Ardashir I (Bavandid ruler)

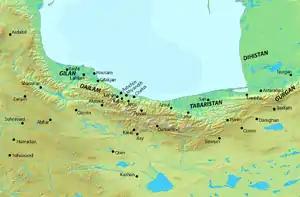
Map of northern Iran

In 1173, after the death of his father, Ardashir I ascended the Bavandid throne. Right after the accession of Ardashir, his kingdom was invaded by the Khwarazmian prince Sultan Shah and the ruler of Khorasan, Mu'ayyid al-Din Ai-Aba, who captured several fortresses and cities from Ardashir. One year later, however, Mu'ayyid al-Din Ai-Aba was killed by Sultan Shah's brother Tekish. Ardashir quickly used the opportunity to reconquer Damghan and Bastam. Ardashir shortly made an alliance with Tekish, and made an agreement that when Tekish's daughter became old enough, she should marry Ardashir. In 1183, Tekish's daughter was sent along with her mother to the Bavandid capital of Sari, at which time the Oghuz leader Malik Dinar plundered the eastern parts of Mazandaran. Tekish shortly arrived at Gorgan, and forced the Oghuz leader to leave Tabaristan. He then demanded that Ardashir cede Gorgan to him, to which Ardashir was forced to agree. Ardashir also shortly married Tekish's daughter.